Litice nad Orlicí

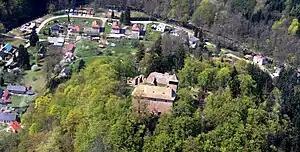
Aerial view

Litice nad Orlicí is a village and administrative part of Záchlumí in Ústí nad Orlicí District in the Pardubice Region of the Czech Republic.